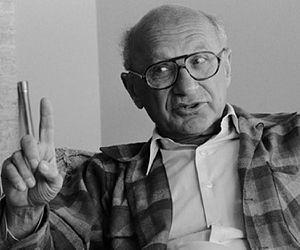
L’Hélicoptère monétaire ou « monnaie hélicoptère » est un type de politique monétaire consistant, pour une banque centrale, à créer de la monnaie et à la distribuer directement aux citoyens, à la manière d'un dividende citoyen. L'idée est devenue célèbre grâce à l'économiste américain Milton Friedman en 1969, qui avait utilisé cette image comme une expérience de pensée, sans toutefois en préconiser la mise en pratique. À partir de 2012, certains économistes ont rebaptisé l'idée « assouplissement quantitatif pour le peuple ».